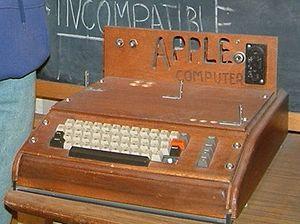
Cet article est partiellement ou en totalité issu de l’article de Wikipédia en anglais intitulé « Timeline of the Apple II family ».